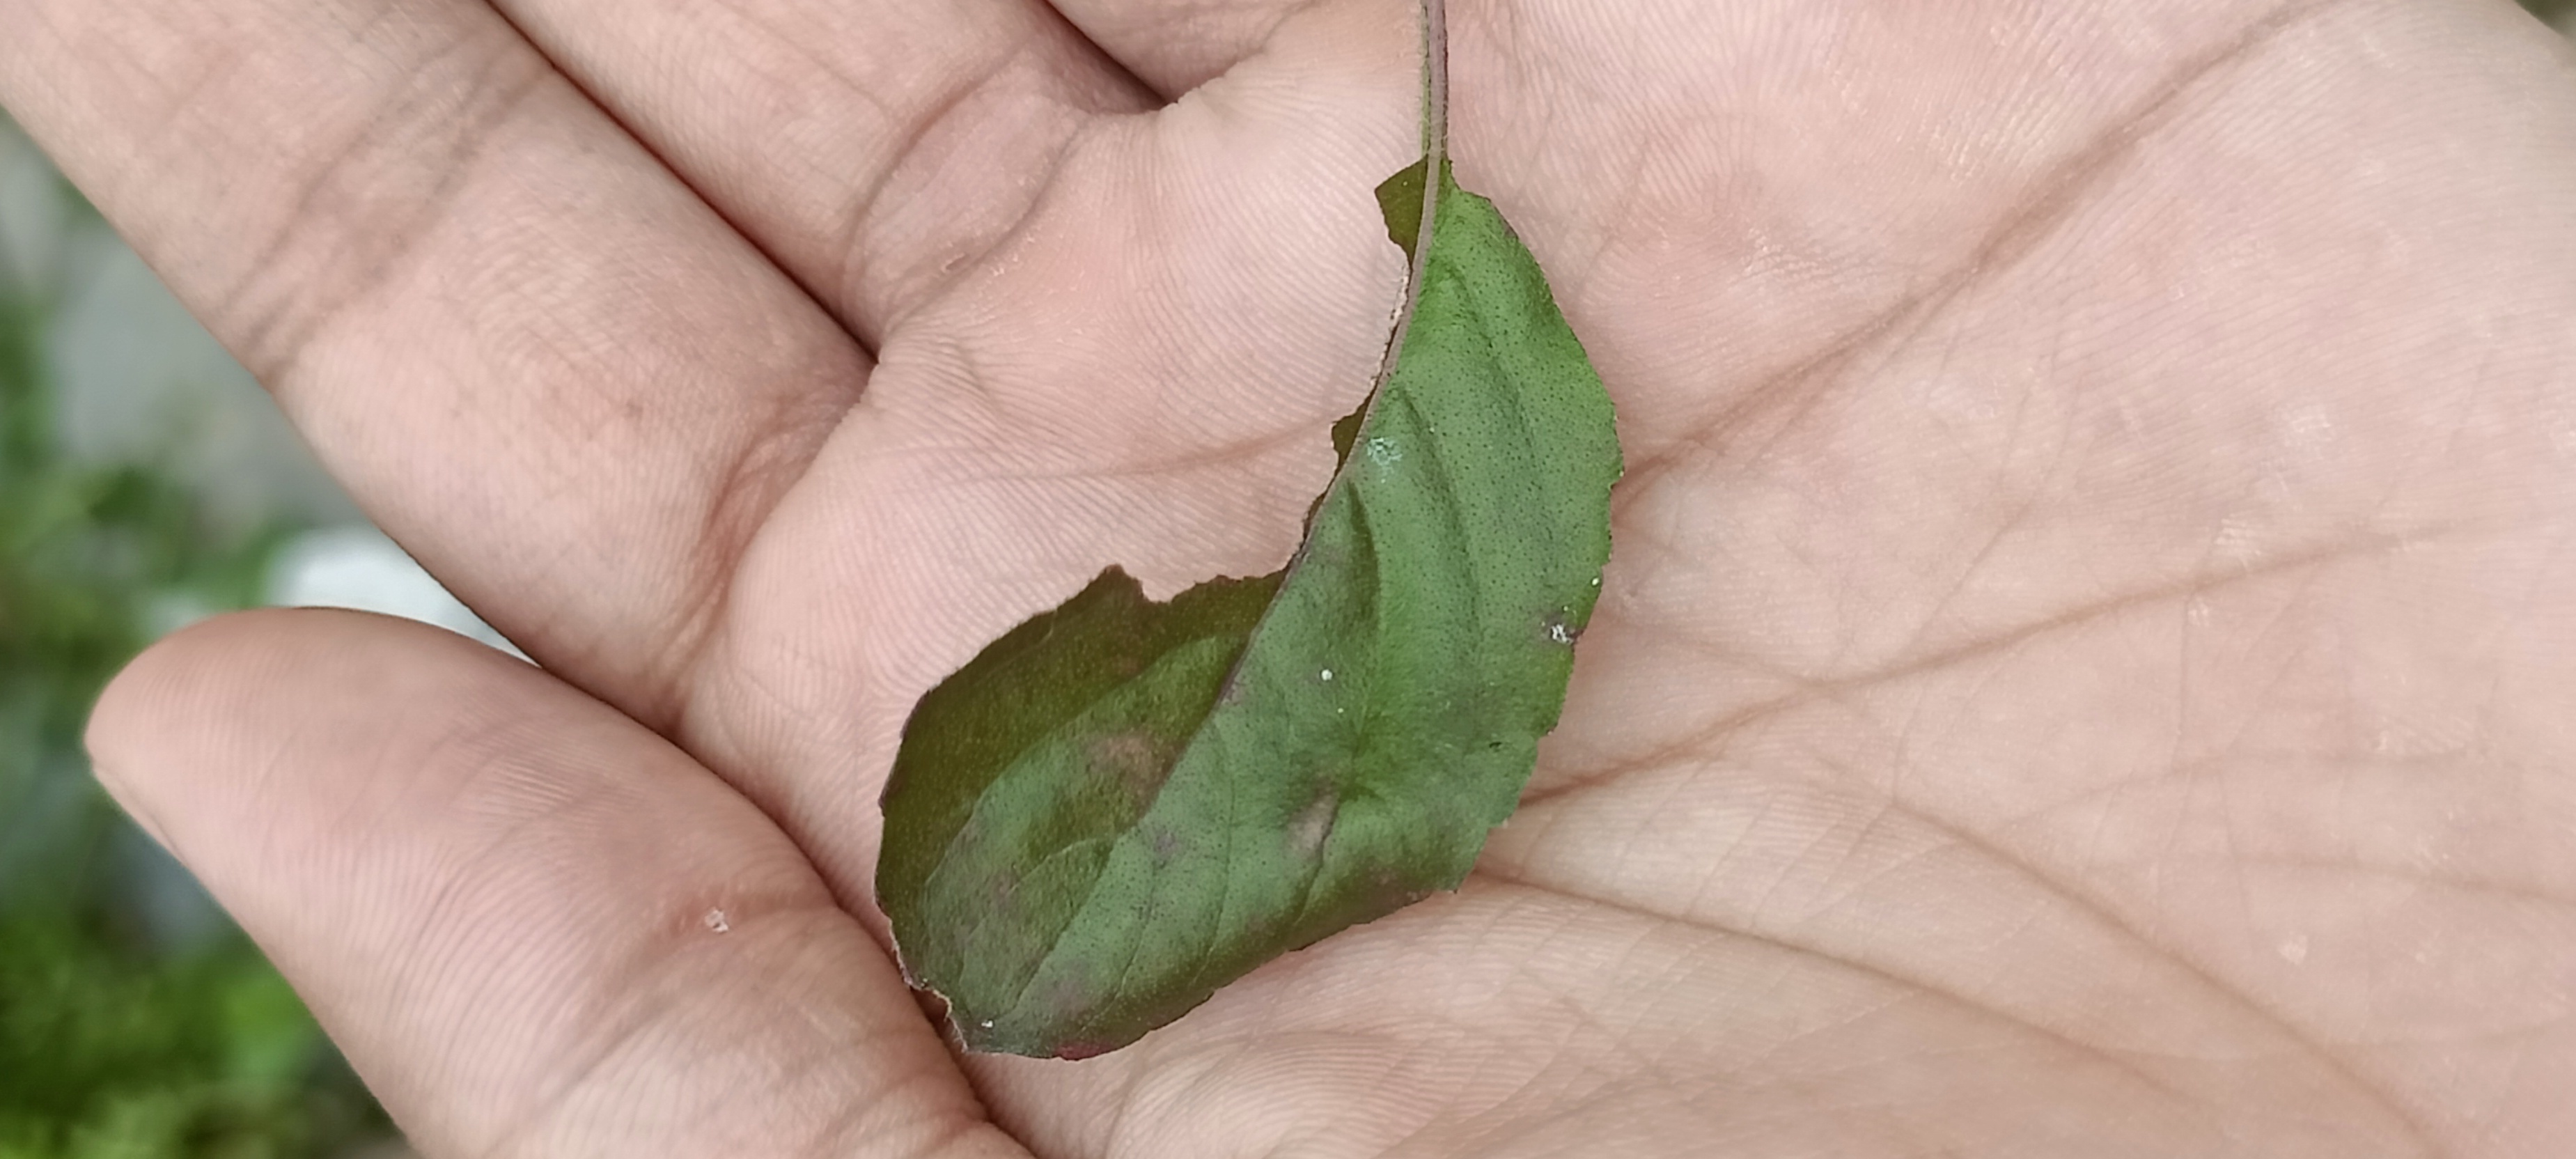
Variety: Sri/Green Tulasi
Condition: Insect Damage